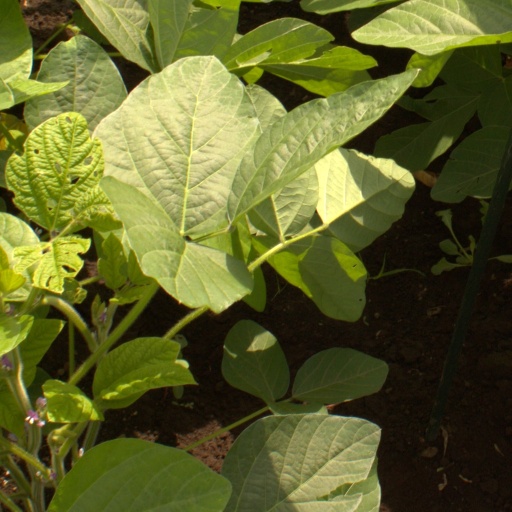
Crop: soybean